Bush v. Gore

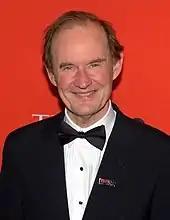
David Boies represented Gore.

Gore argued that there was indeed a statewide standard, the "intent of the voter" standard, and that this standard was sufficient under the Equal Protection Clause. Furthermore, he argued that the consequence of ruling the Florida recount unconstitutional simply because it treated different voters differently would effectively render "every" state's election unconstitutional and that each voting mechanism has a different rate of error in counting votes. Voters in a "punch-card" county were more likely to have their votes undercounted than voters in an "optical scanner" county. If Bush prevailed, Gore argued, every state would have to have one statewide method of recording votes to be constitutional. This was the most closely decided issue in the case. The arguments presented by counsel did not extensively address what the Court should do if the Court found an equal protection violation, but Gore did argue briefly that the appropriate remedy would not be to cancel all recounts, but rather to order a proper recount.